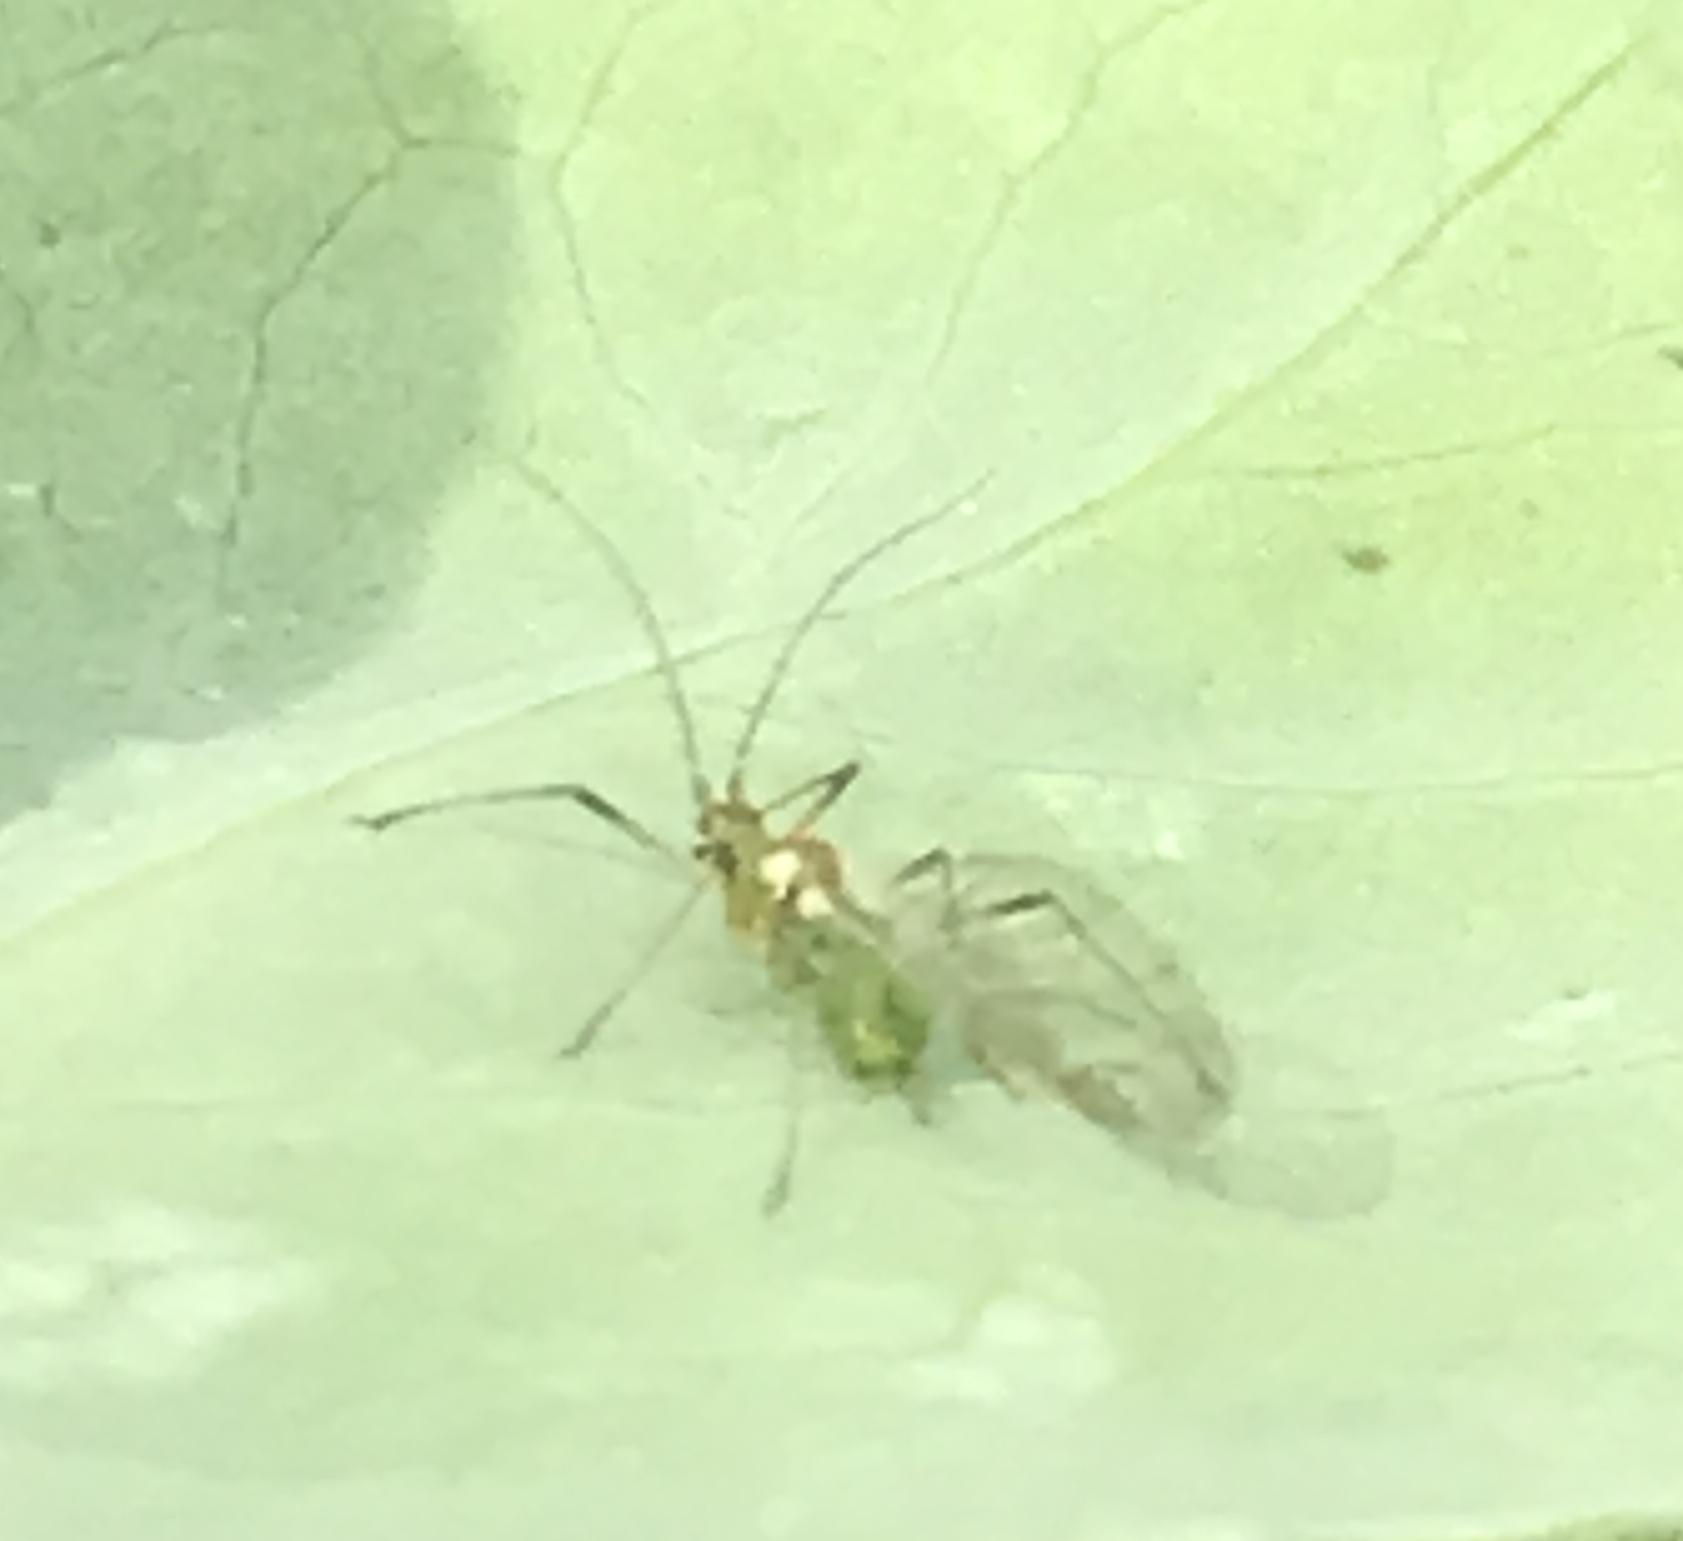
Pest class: pea_aphid